Lost Odyssey

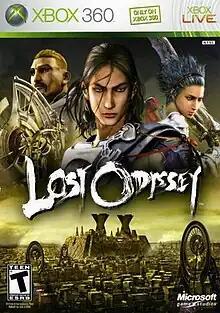
North American cover art

Lost Odyssey is a role-playing video game developed by Mistwalker and Feelplus and published by Microsoft Game Studios for the Xbox 360. It was released in 2007 in Japan and 2008 in western territories. The story follows Kaim, one of a select group of "immortals" who have lost their memories: while confronting threats generated by the world's approaching magical industrial revolution, he must also face the pain brought by his returning memories. The gameplay features many staples of the genre, such as navigation using a world map, random encounters, and a turn-based battle system.